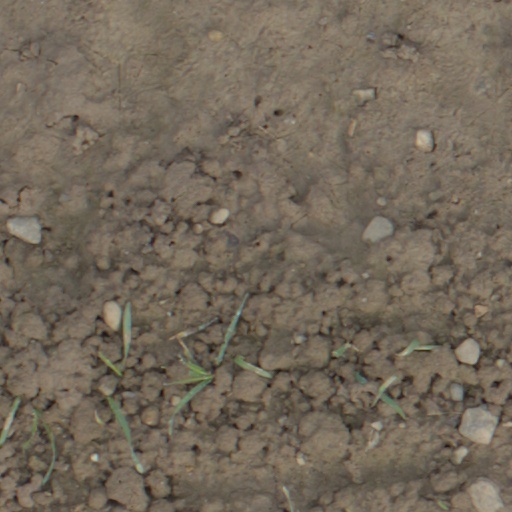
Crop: wheat